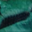
Label: caterpillar